Bereshit (parashah)

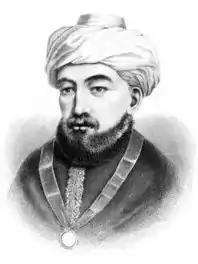
Maimonides

Rashi interpreted God's words "at the entrance sin is lying" in Genesis 4:7 to mean that at the entrance of one's grave, one's sin is preserved.